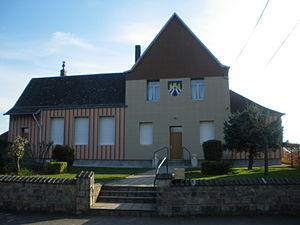
Vue de la mairie de Beaulencourt.
Beaulencourt est une commune française située dans le département du Pas-de-Calais en région Hauts-de-France.